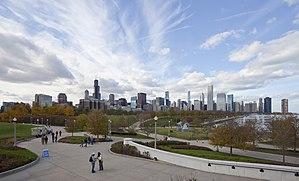
Museum Campus est un parc d'environ 23 hectares situé dans le coin sud-est de Grant Park, en bordure de Lake Shore Drive et du lac Michigan, dans le secteur de Near South Side à Chicago. Il entoure trois des musées les plus remarquables de la ville, tous dédiés aux sciences naturelles : l'Adler Planetarium, l'aquarium John G. Shedd et le musée Field d'Histoire Naturelle.
Grant Park est un parc public d'une superficie de 1,29 km² situé dans le centre-ville de Chicago, dans l'État de l'Illinois aux États-Unis. Appelé Lake Park lors de sa création en 1844, il est renommé Grant Park en 1901 en l'honneur du 18ᵉ président des États-Unis Ulysses S. Grant. La superficie du parc est élargie à plusieurs reprises au cours de son histoire par le biais de l'expansion des terres acquise sur le lac Michigan. Le parc a été réaménagé par l'urbaniste Edward H. Bennett, le concepteur avec Daniel Burnham du Plan de Chicago de 1909.
Chicago /ʃi.ka.ɡo/ est la troisième ville des États-Unis par sa population et est située dans le Nord-Est de l'État de l'Illinois. C'est la plus grande ville de la région du Midwest, dont elle forme le principal centre économique et culturel. Chicago se trouve sur la rive sud-ouest du lac Michigan, un des cinq Grands Lacs d'Amérique du Nord. Les rivières Chicago et Calumet traversent la ville.